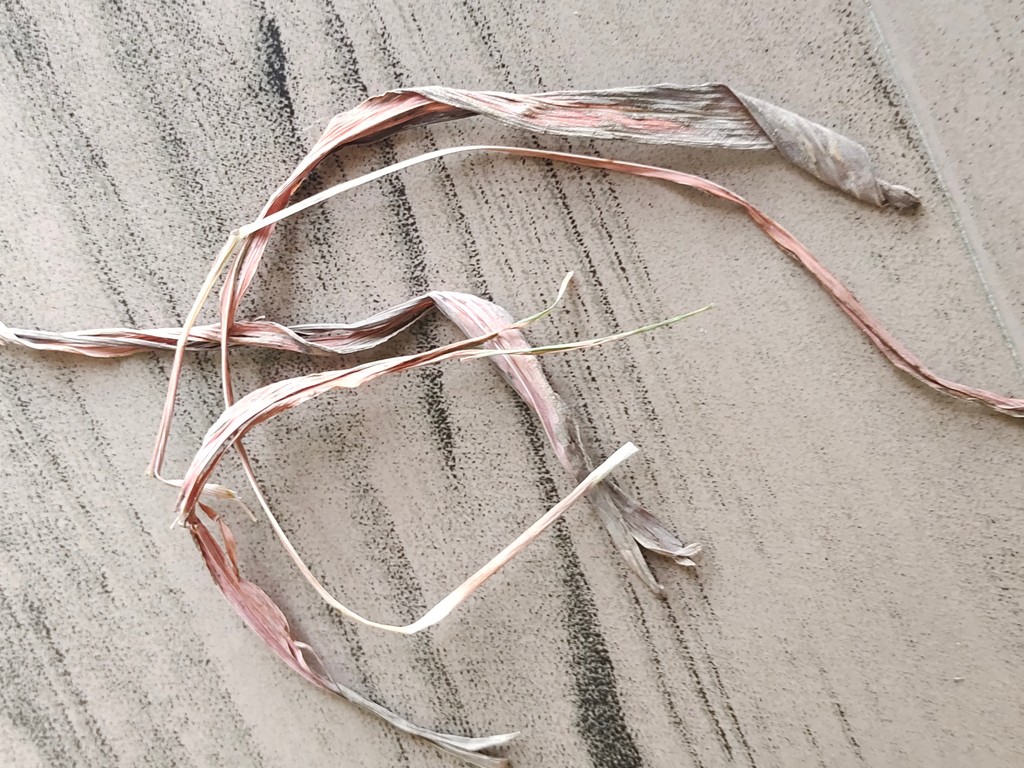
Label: Dried